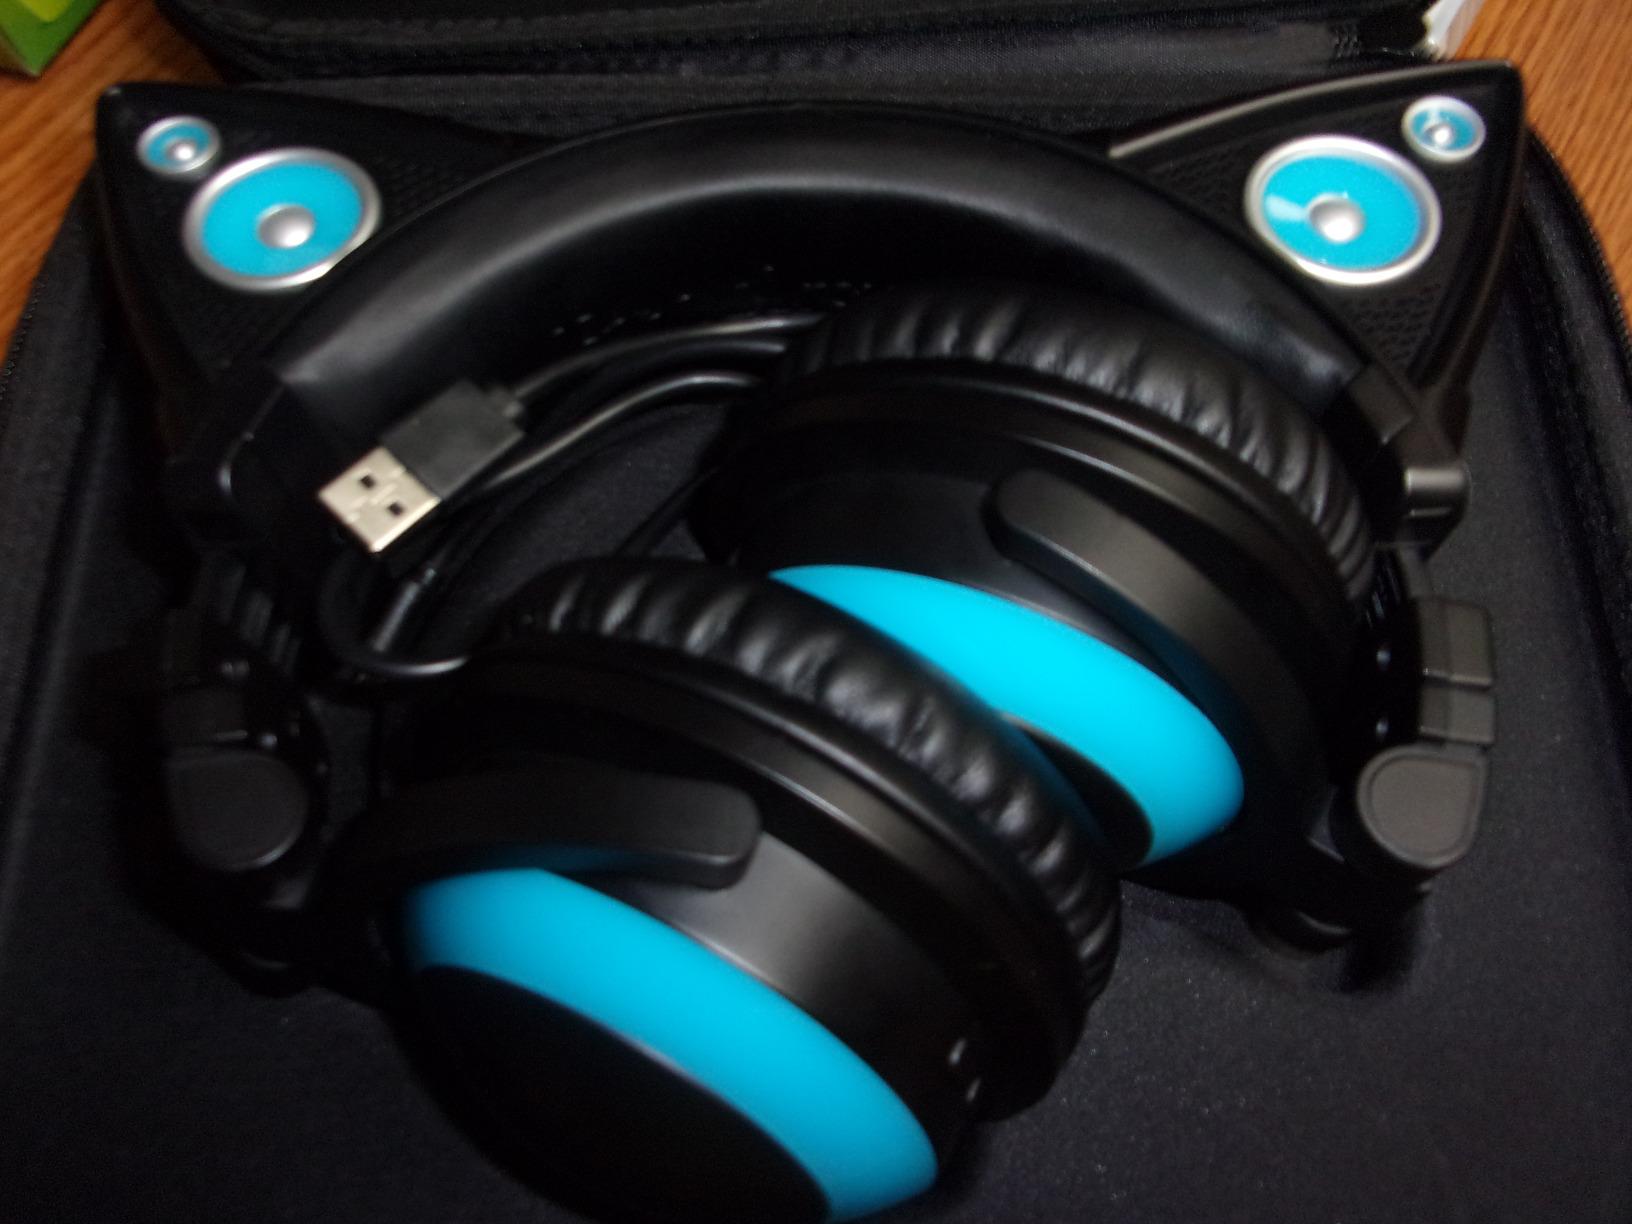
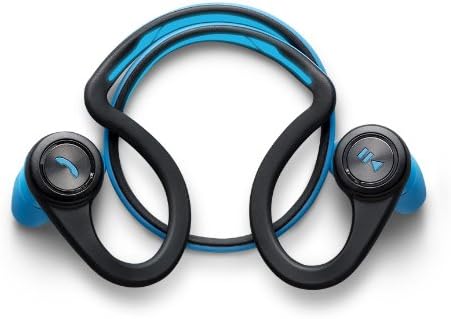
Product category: headphones
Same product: no